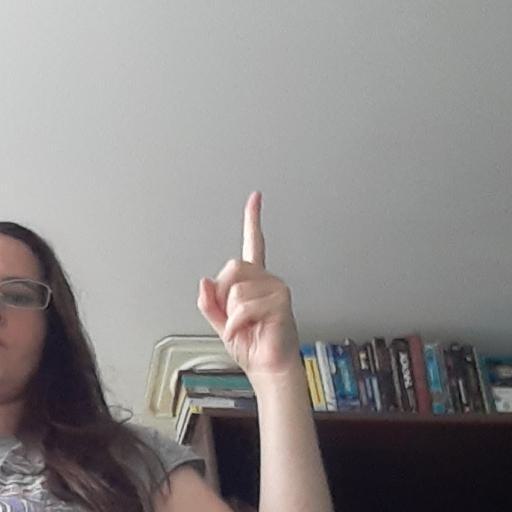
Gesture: one